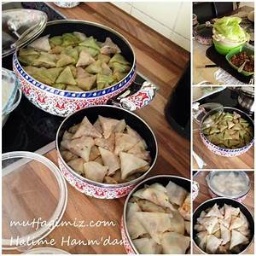
Label: cabbage_roll